KOAN (AM)

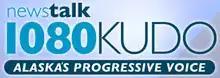
Former branding

In July 2005, Chinook Concert Broadcasters, Inc., contracted to sell KUDO to International Brotherhood of Electrical Workers Local 1547 through a holding company called IBEW Local 1547 Investments, LLC. The station sold for a total cash price of $244,000. The sale was approved by the FCC on September 19, 2005, and the transaction was completed on September 26, 2005. With a mix of syndicated and local programming, including shows hosted by Camille Conte and journalist Shannyn Moore, by late 2007 KUDO was the lowest-rated of the 22 radio stations in the Anchorage market.